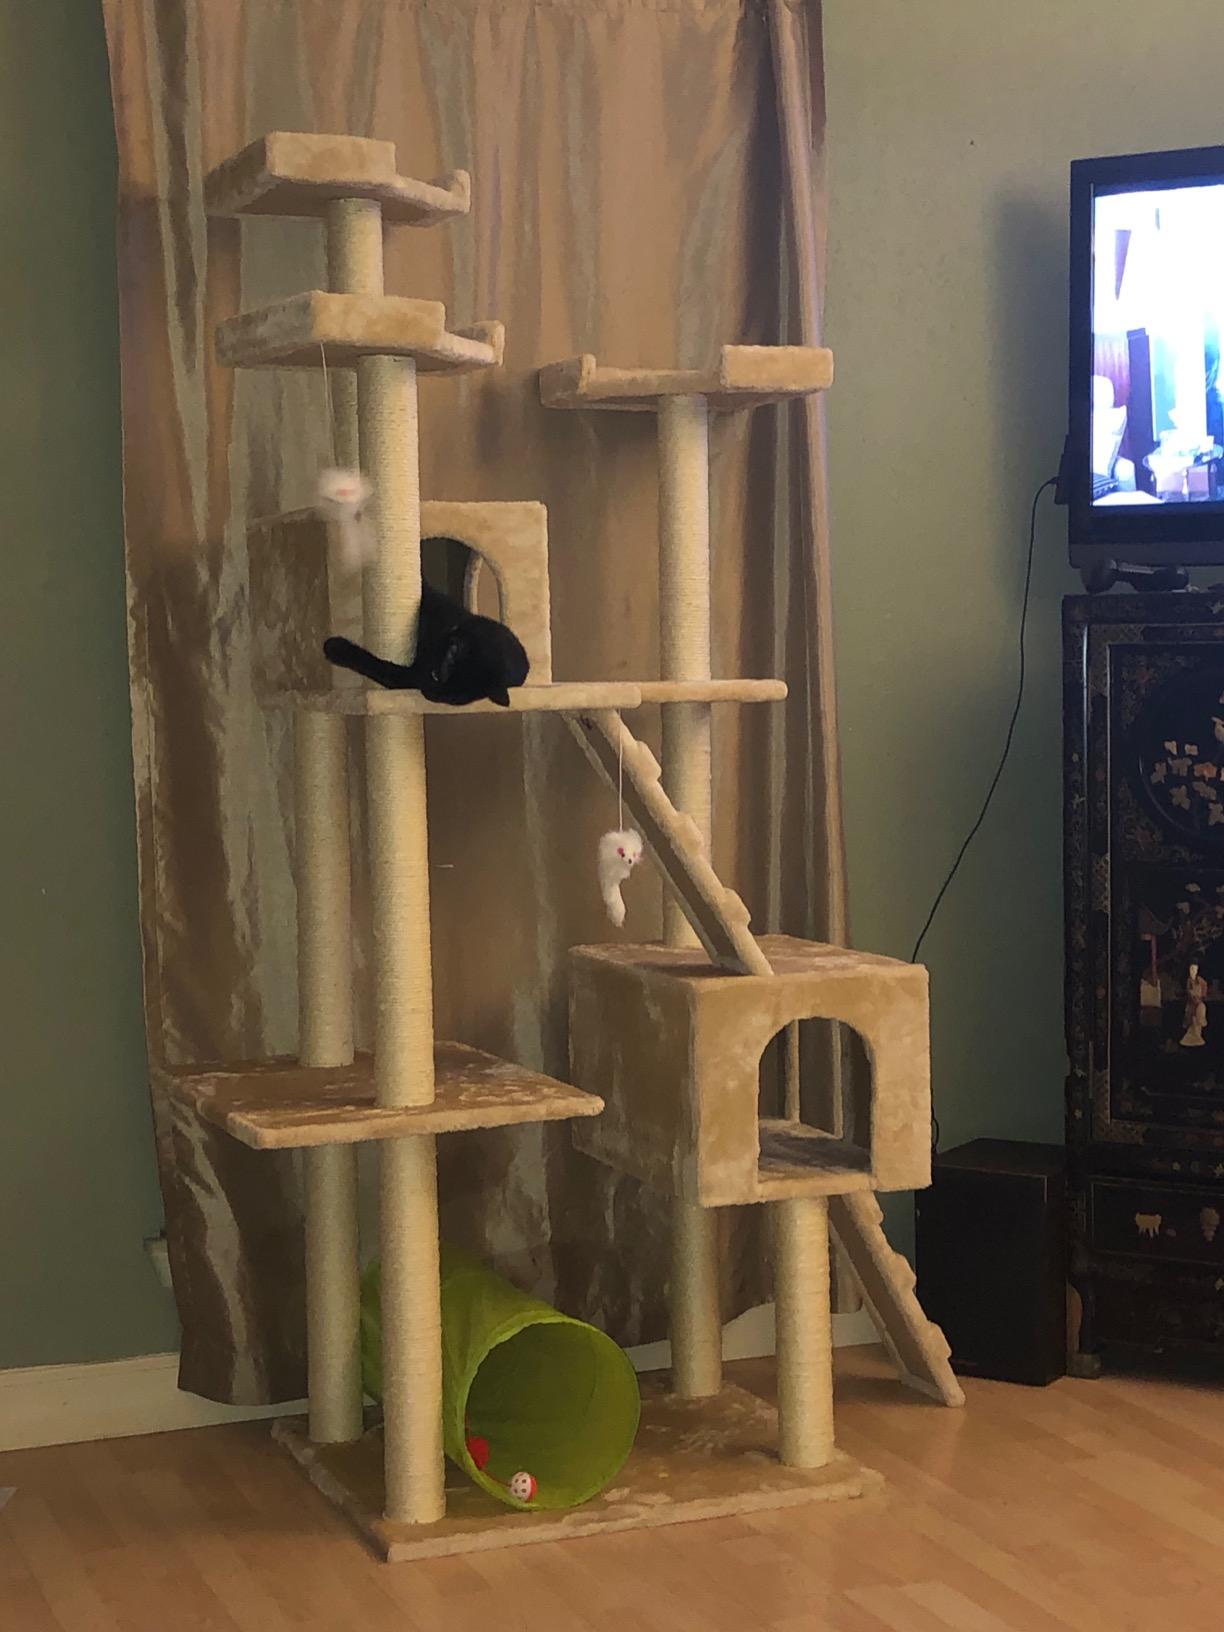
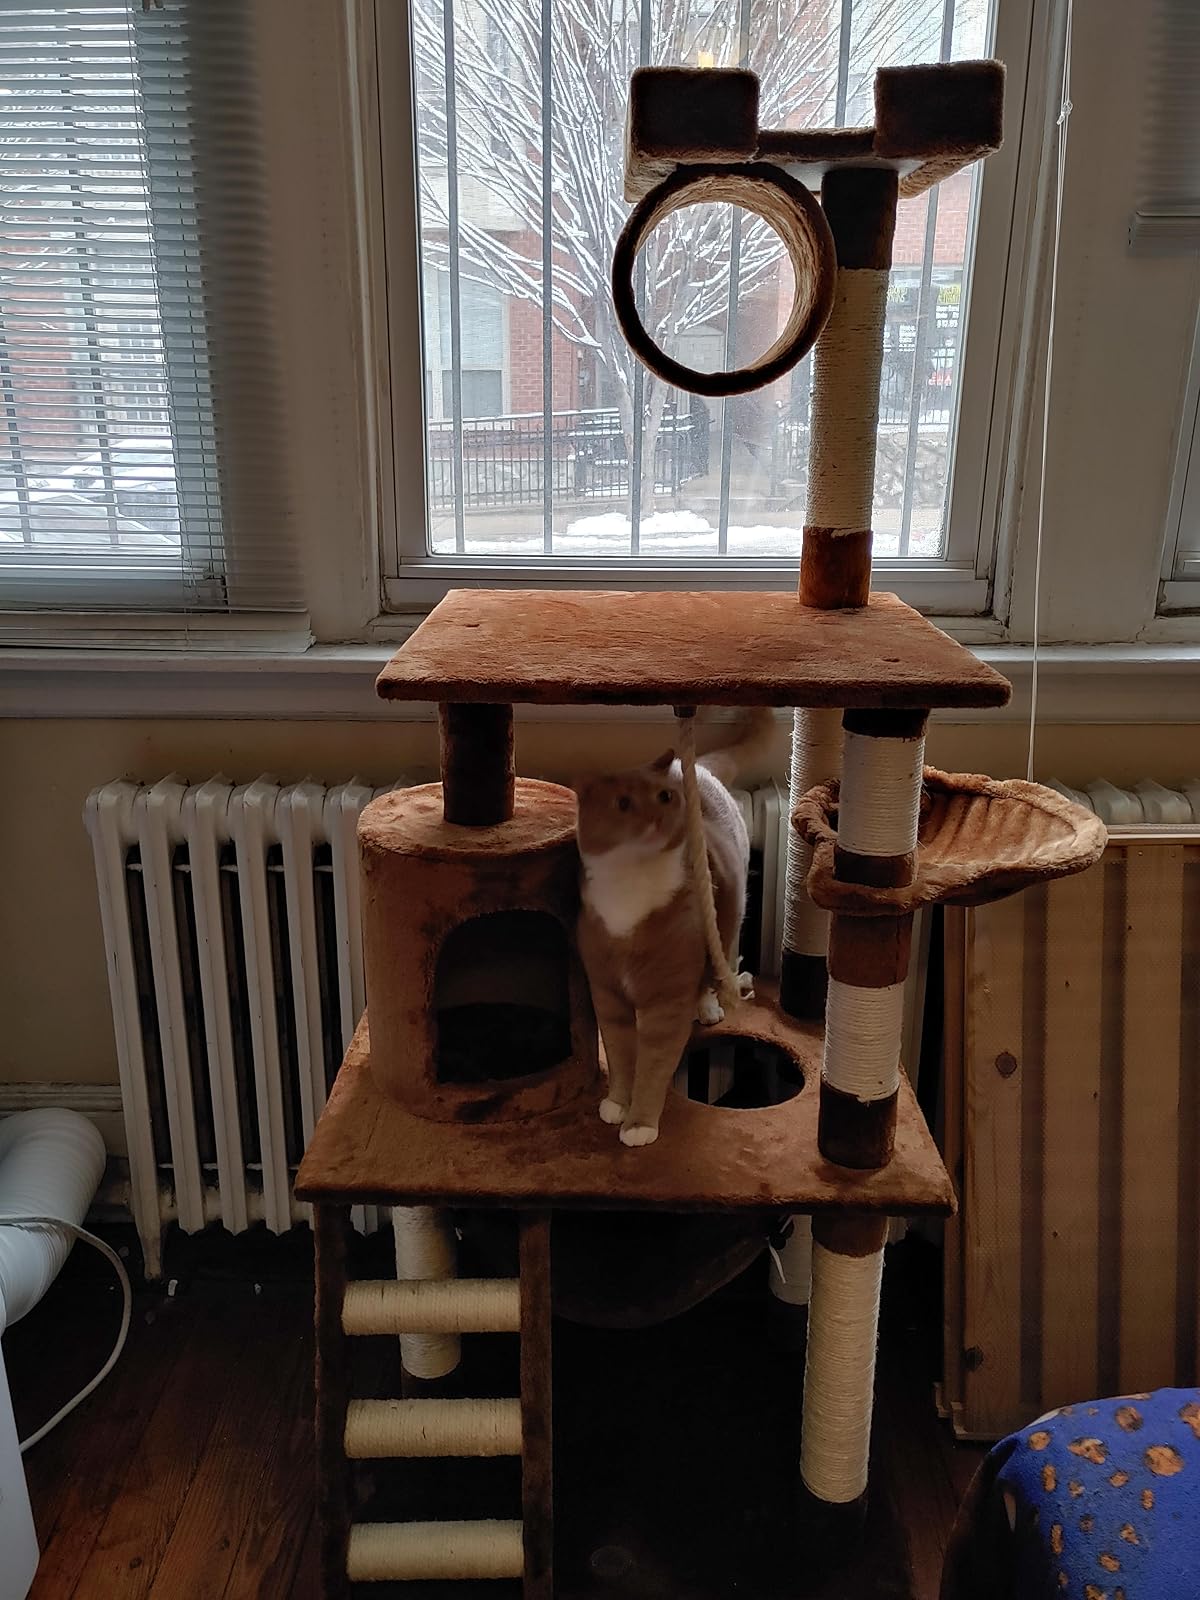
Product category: items_cat tree
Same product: no